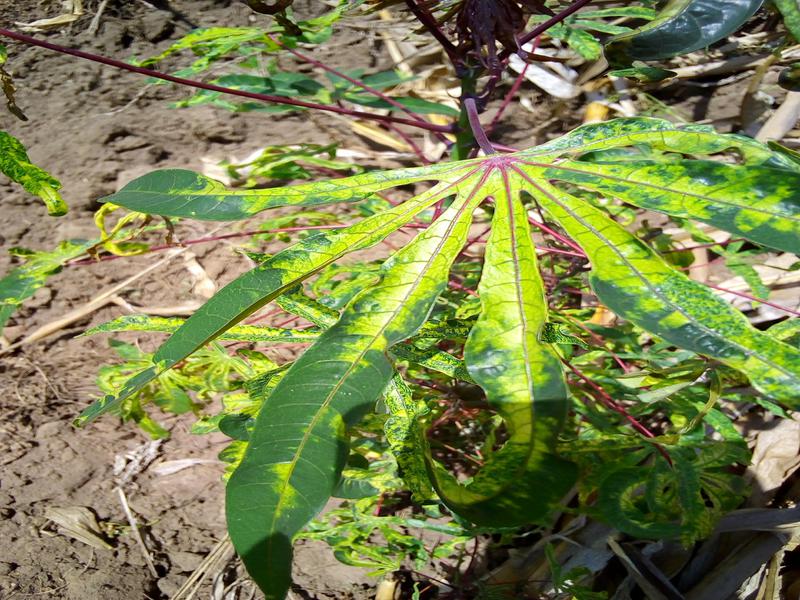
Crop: cassava
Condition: mosaic_disease